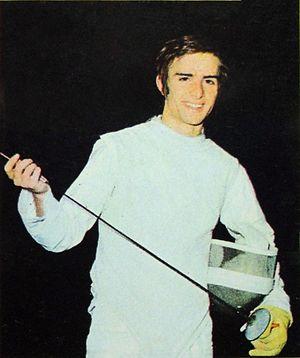
Marek Roman Dąbrowski, né le 28 novembre 1949 à Gliwice, est un escrimeur polonais pratiquant le fleuret.